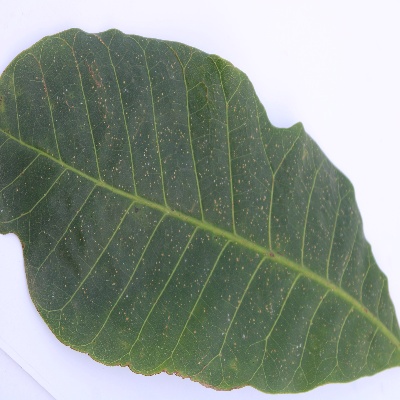
Crop: Cashew
Condition: red rust